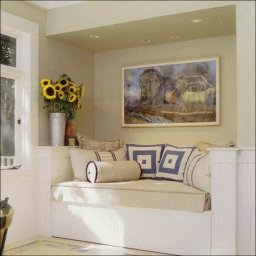
Room type: livingroom